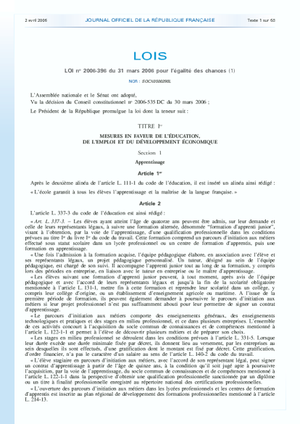
En France, le contrat première embauche était un type de contrat de travail à durée indéterminée, à destination des moins de 26 ans prévu par l'article 8 de la loi pour l'égalité des chances. La vive opposition et la contestation d'une partie de la population, ont fait reculer le pouvoir exécutif. Si la loi mettant en place le CPE a été publiée au journal officiel le 2 avril 2006, avec la promesse de Jacques Chirac que des modifications seraient effectuées, un projet de loi présenté par le Premier ministre du 10 avril 2006 a proposé de le retirer et de le remplacer par un dispositif visant à favoriser l'insertion professionnelle des jeunes en difficulté.